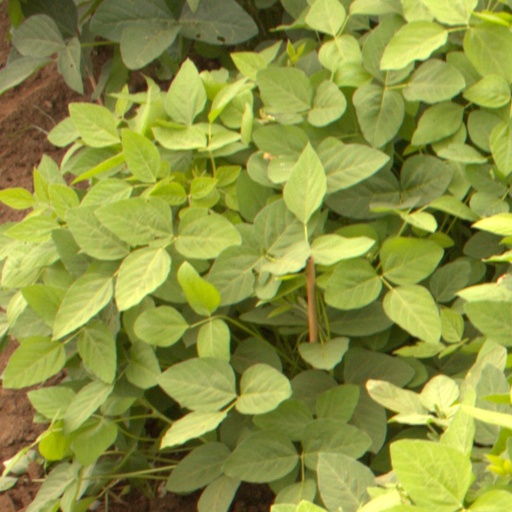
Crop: soybean